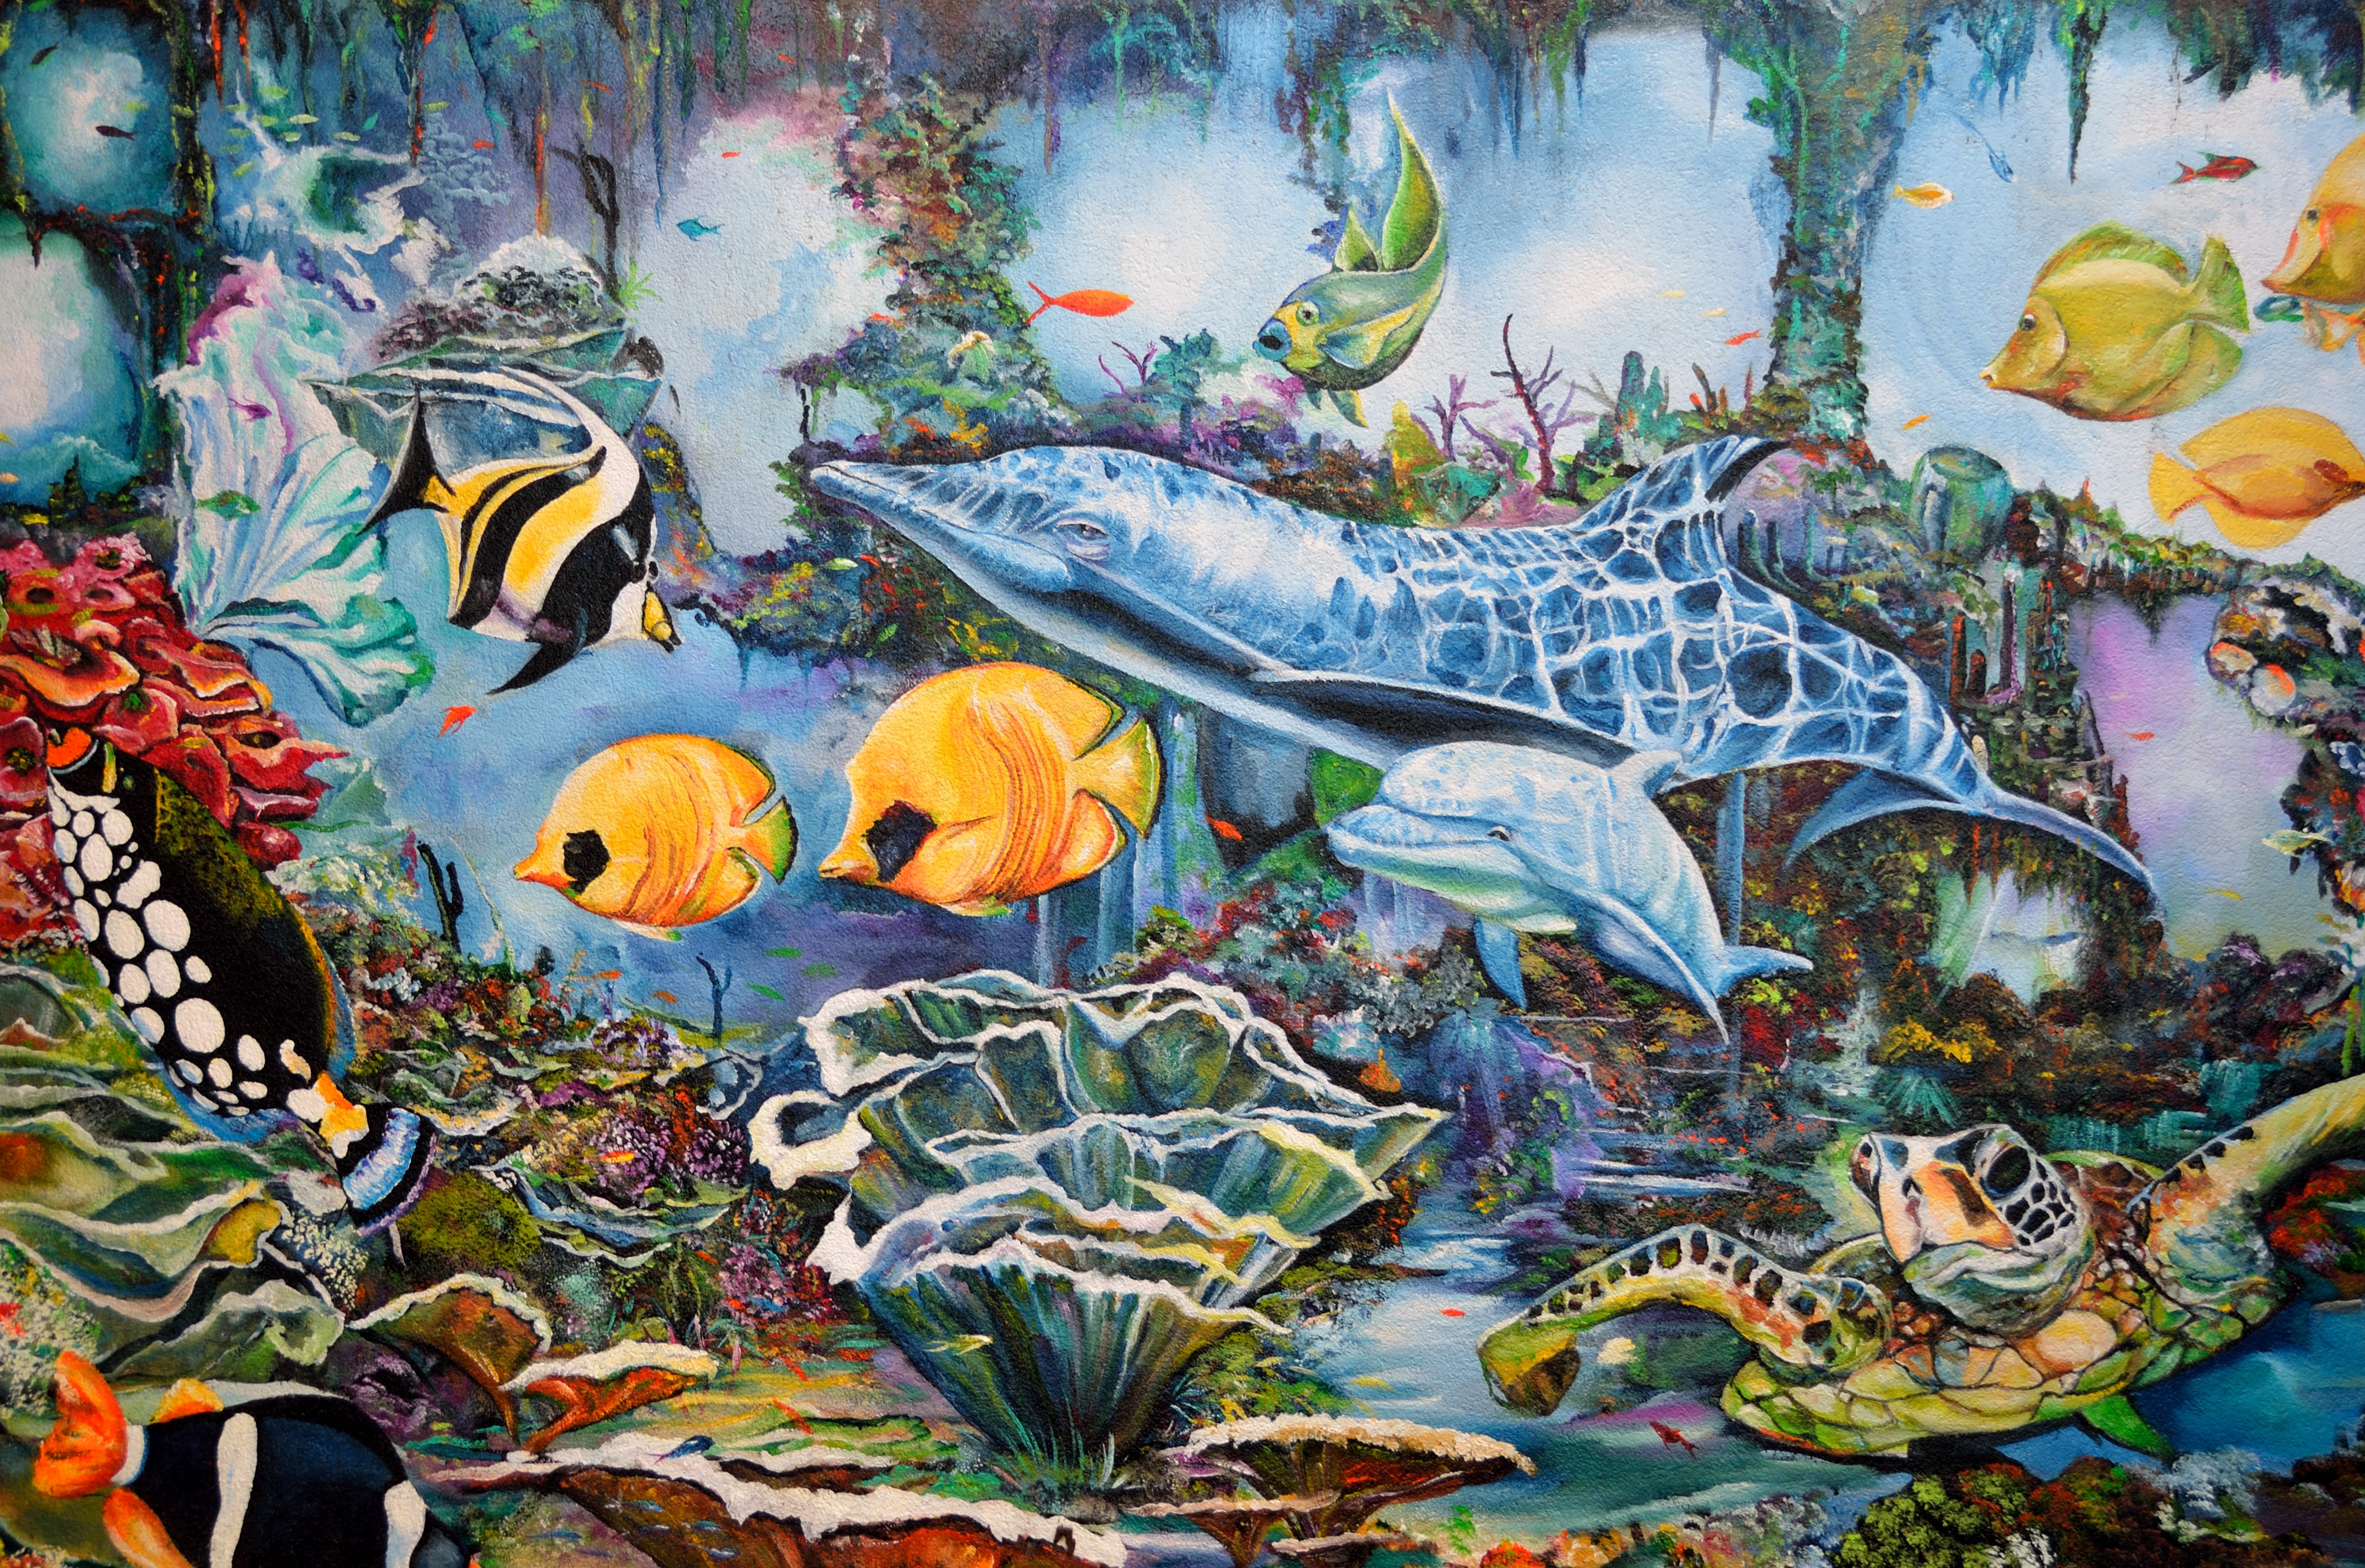
water, nature, creative, group, animal, wall, wildlife, underwater, jungle, artistic, aquatic, colorful, fish, painting, life, art, background, illustration, decorative, aquarium, mural, multicolor, backdrop, many, wall mural, aquatic life, psychedelic art, child art